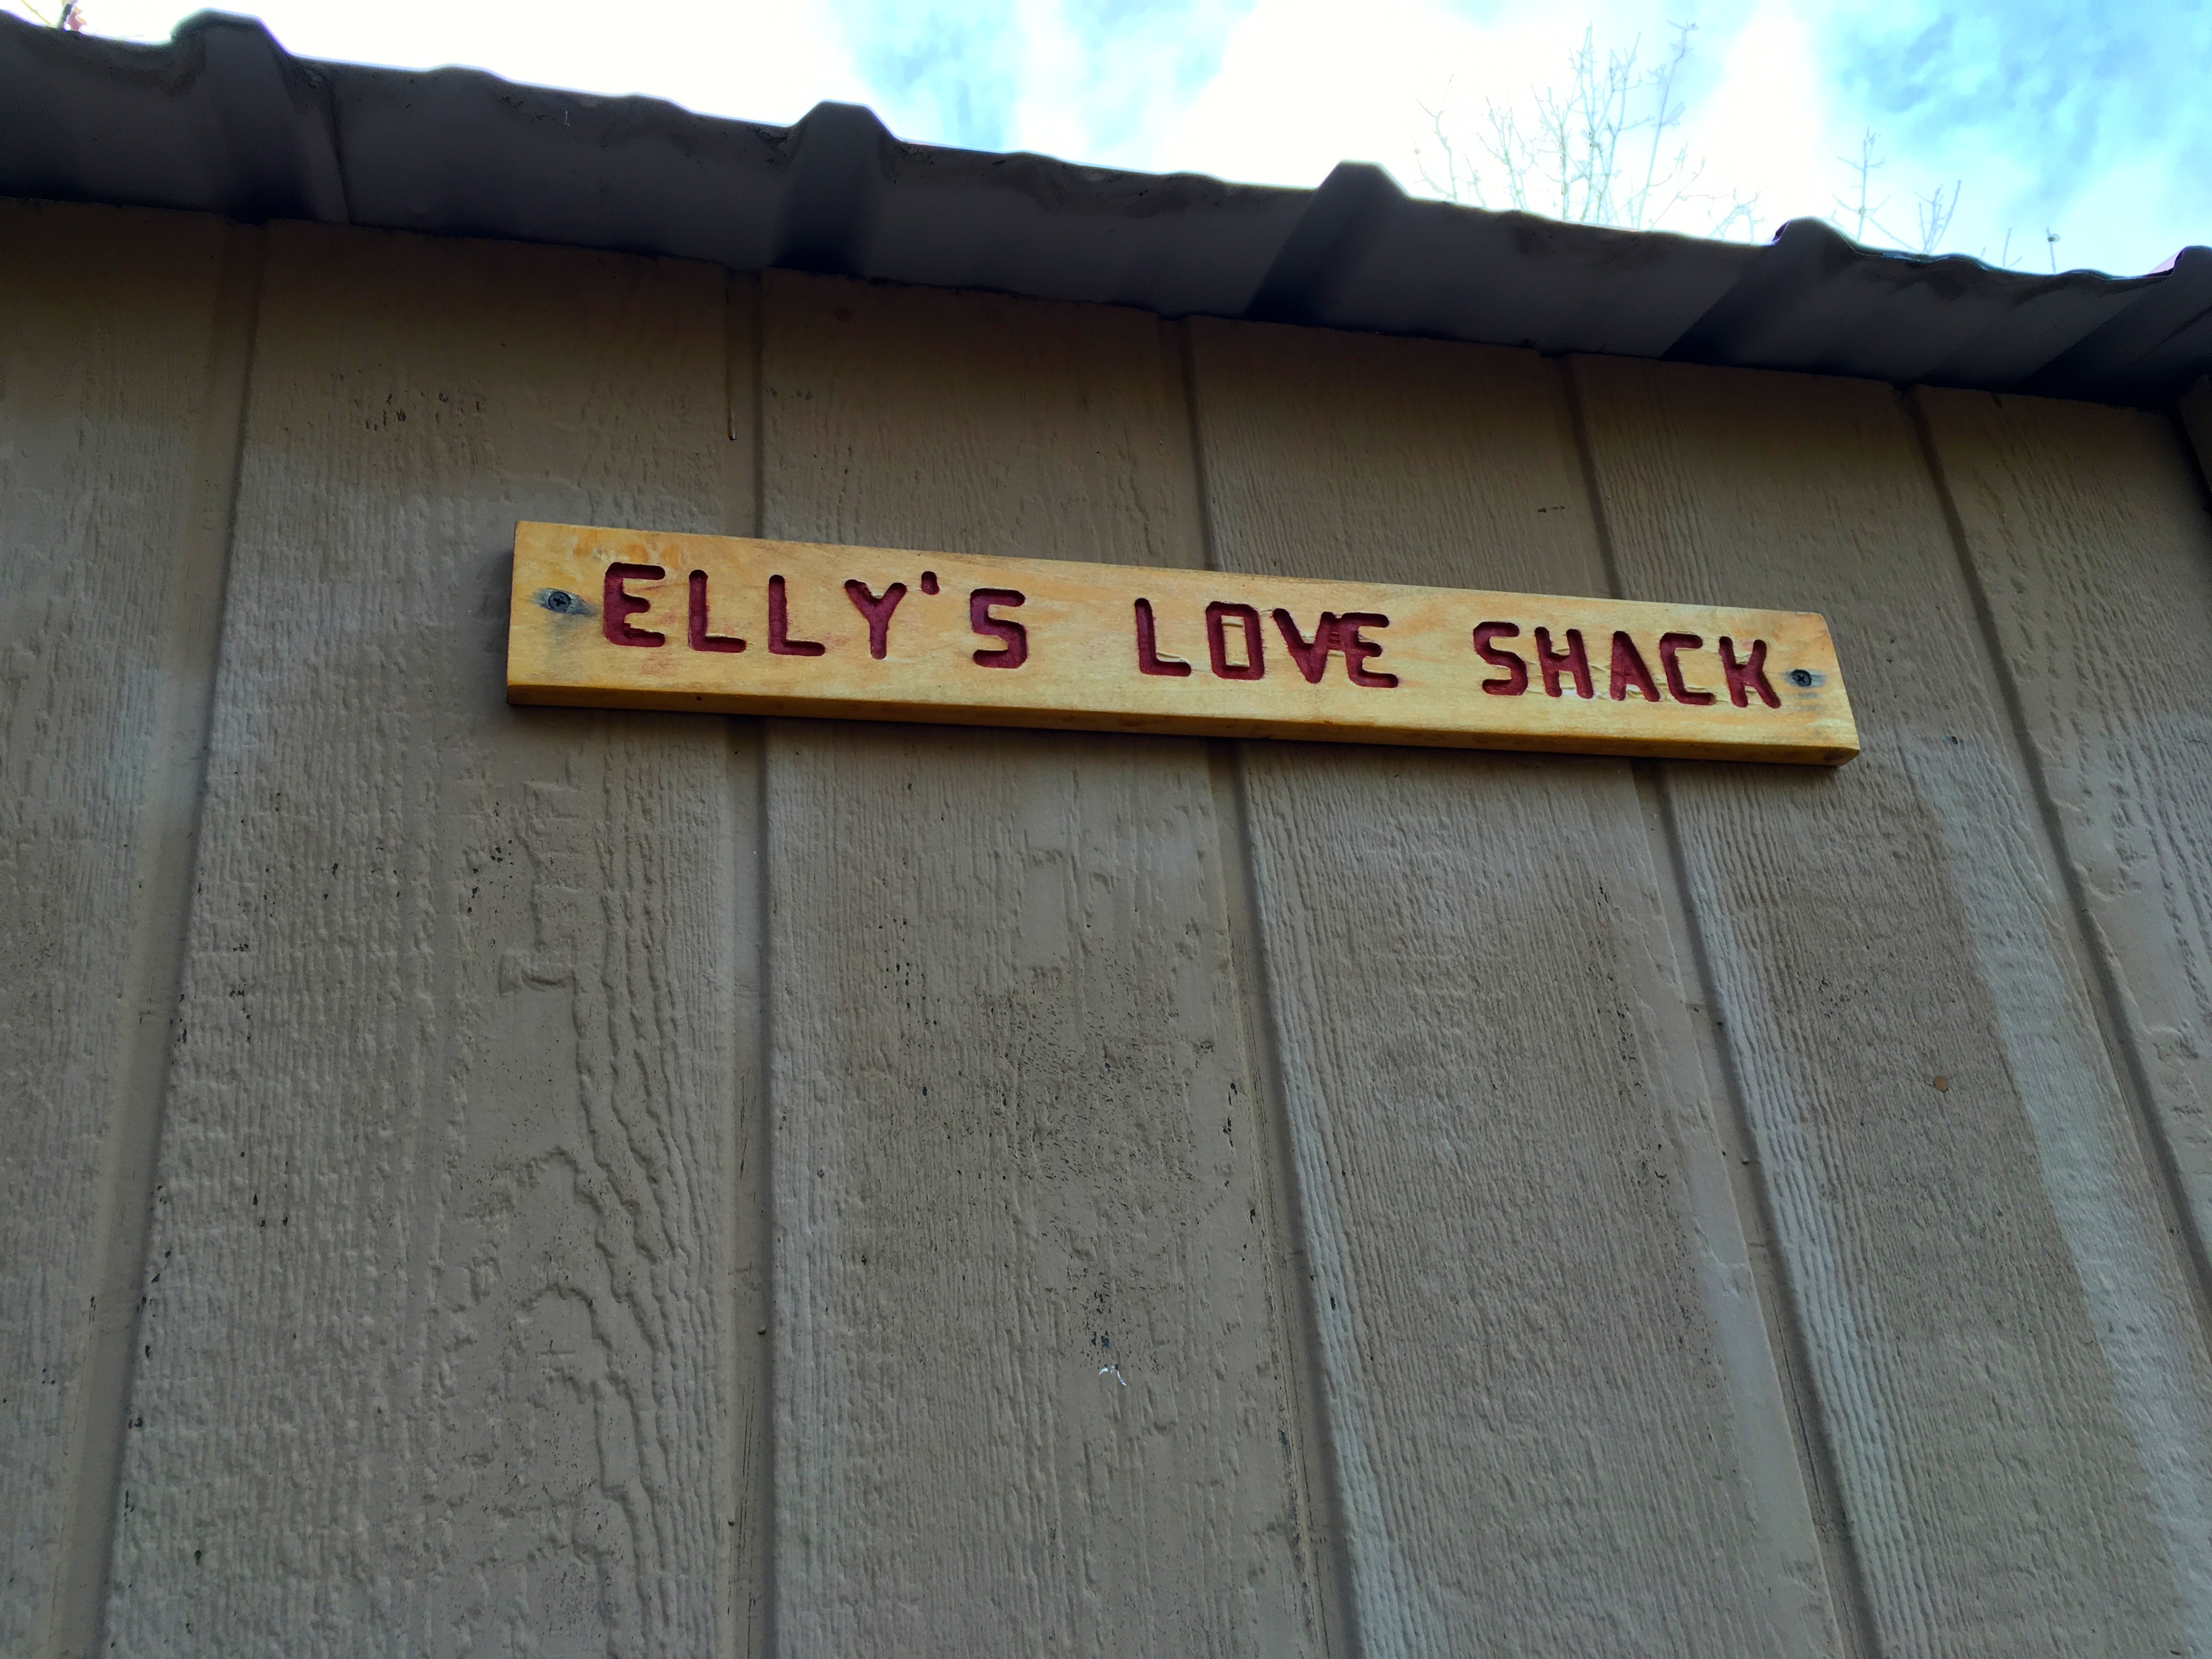
wood, number, sign, street sign, signage, lane, shape, traffic sign, automotive exterior, vehicle registration plate